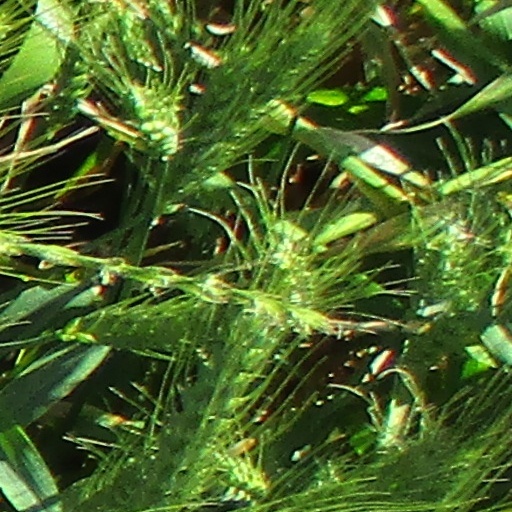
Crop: wheat